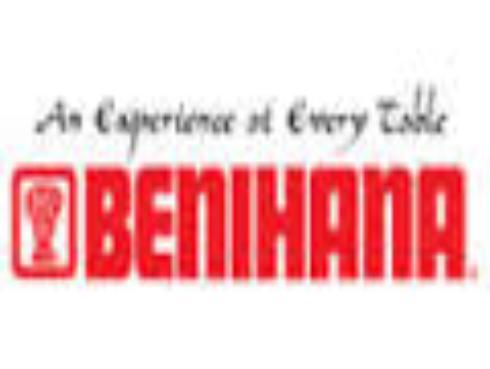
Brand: Benihana
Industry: Food